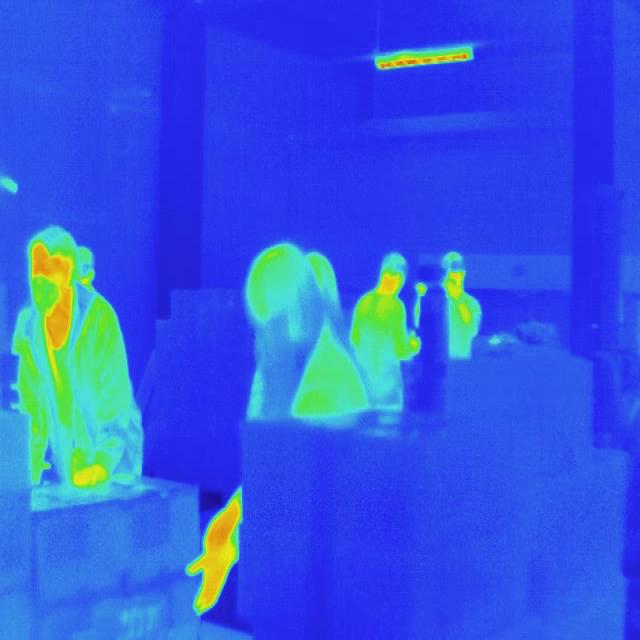
Detected objects:
label: person
label: person
label: person
label: person